Gorgeous George

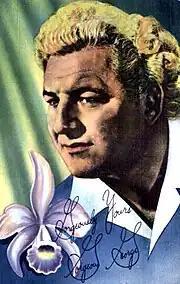
Photo postcard of Gorgeous George, "the Human Orchid" and the "Toast of the Coast", circa 1940s.

Gorgeous George was soon recruited to Los Angeles by promoter Johnny Doyle. Known as the "Human Orchid", his persona was created in part by growing his hair long, dyeing it platinum blonde, and putting gold-plated bobby pins in it, which he called "Georgie Pins" and distributed to the audience. He transformed his ring entrance into a bonafide spectacle that would often take up more time than his actual matches. He strolled nobly to the ring to the sounds of "Pomp and Circumstance", followed by his valet and a purple spotlight. Wearing an elegant robe sporting an array of sequins, Gorgeous George was always escorted down a personal red carpet by his ring valet "Jeffries", who carried a silver mirror while spreading rose petals at his feet. While Wagner removed his robe, Jeffries would spray the ring with disinfectant, ostensibly Chanel No. 5 perfume, which Wagner referred to as "Chanel #10" ("Why be half-safe?" he was famous for saying) before he would start wrestling.